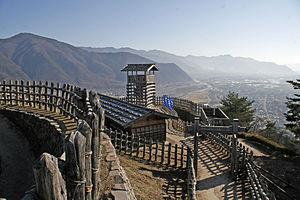
Chikuma est une ville située dans la préfecture de Nagano, sur l'île de Honshū, au Japon.